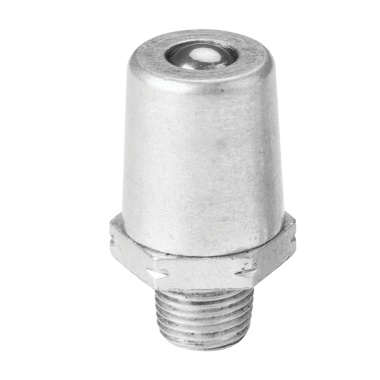
GROZ Bulk Loader Filler Nipples
Brand: Industrialmegamart
The Groz Bulk Loader is specially designed for bulk loading grease guns using a filler pump. Equipped with a built-in ball check, our bulk loader valves ensure smooth and efficient loading of grease. Manufactured from high-quality steel these have a corrosion-resistant zinc-plated finish
Category: Hardware > Tools > Grease Guns